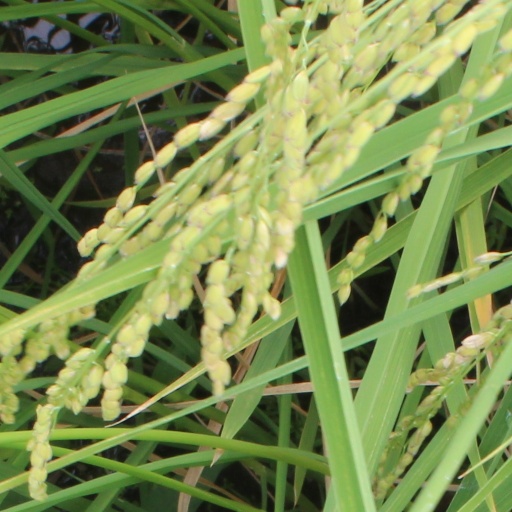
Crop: rice